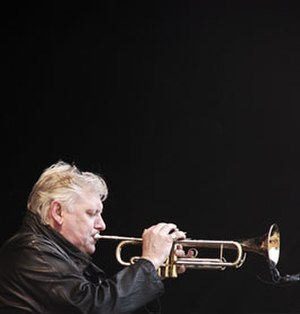
Palle Mikkelborg
Palle Mikkelborg: Optræder i Aarhus. Foto Hreinn Gudlaugsson
Palle Mikkelborg
Palle Mikkelborg er en dansk jazz-trompetist.